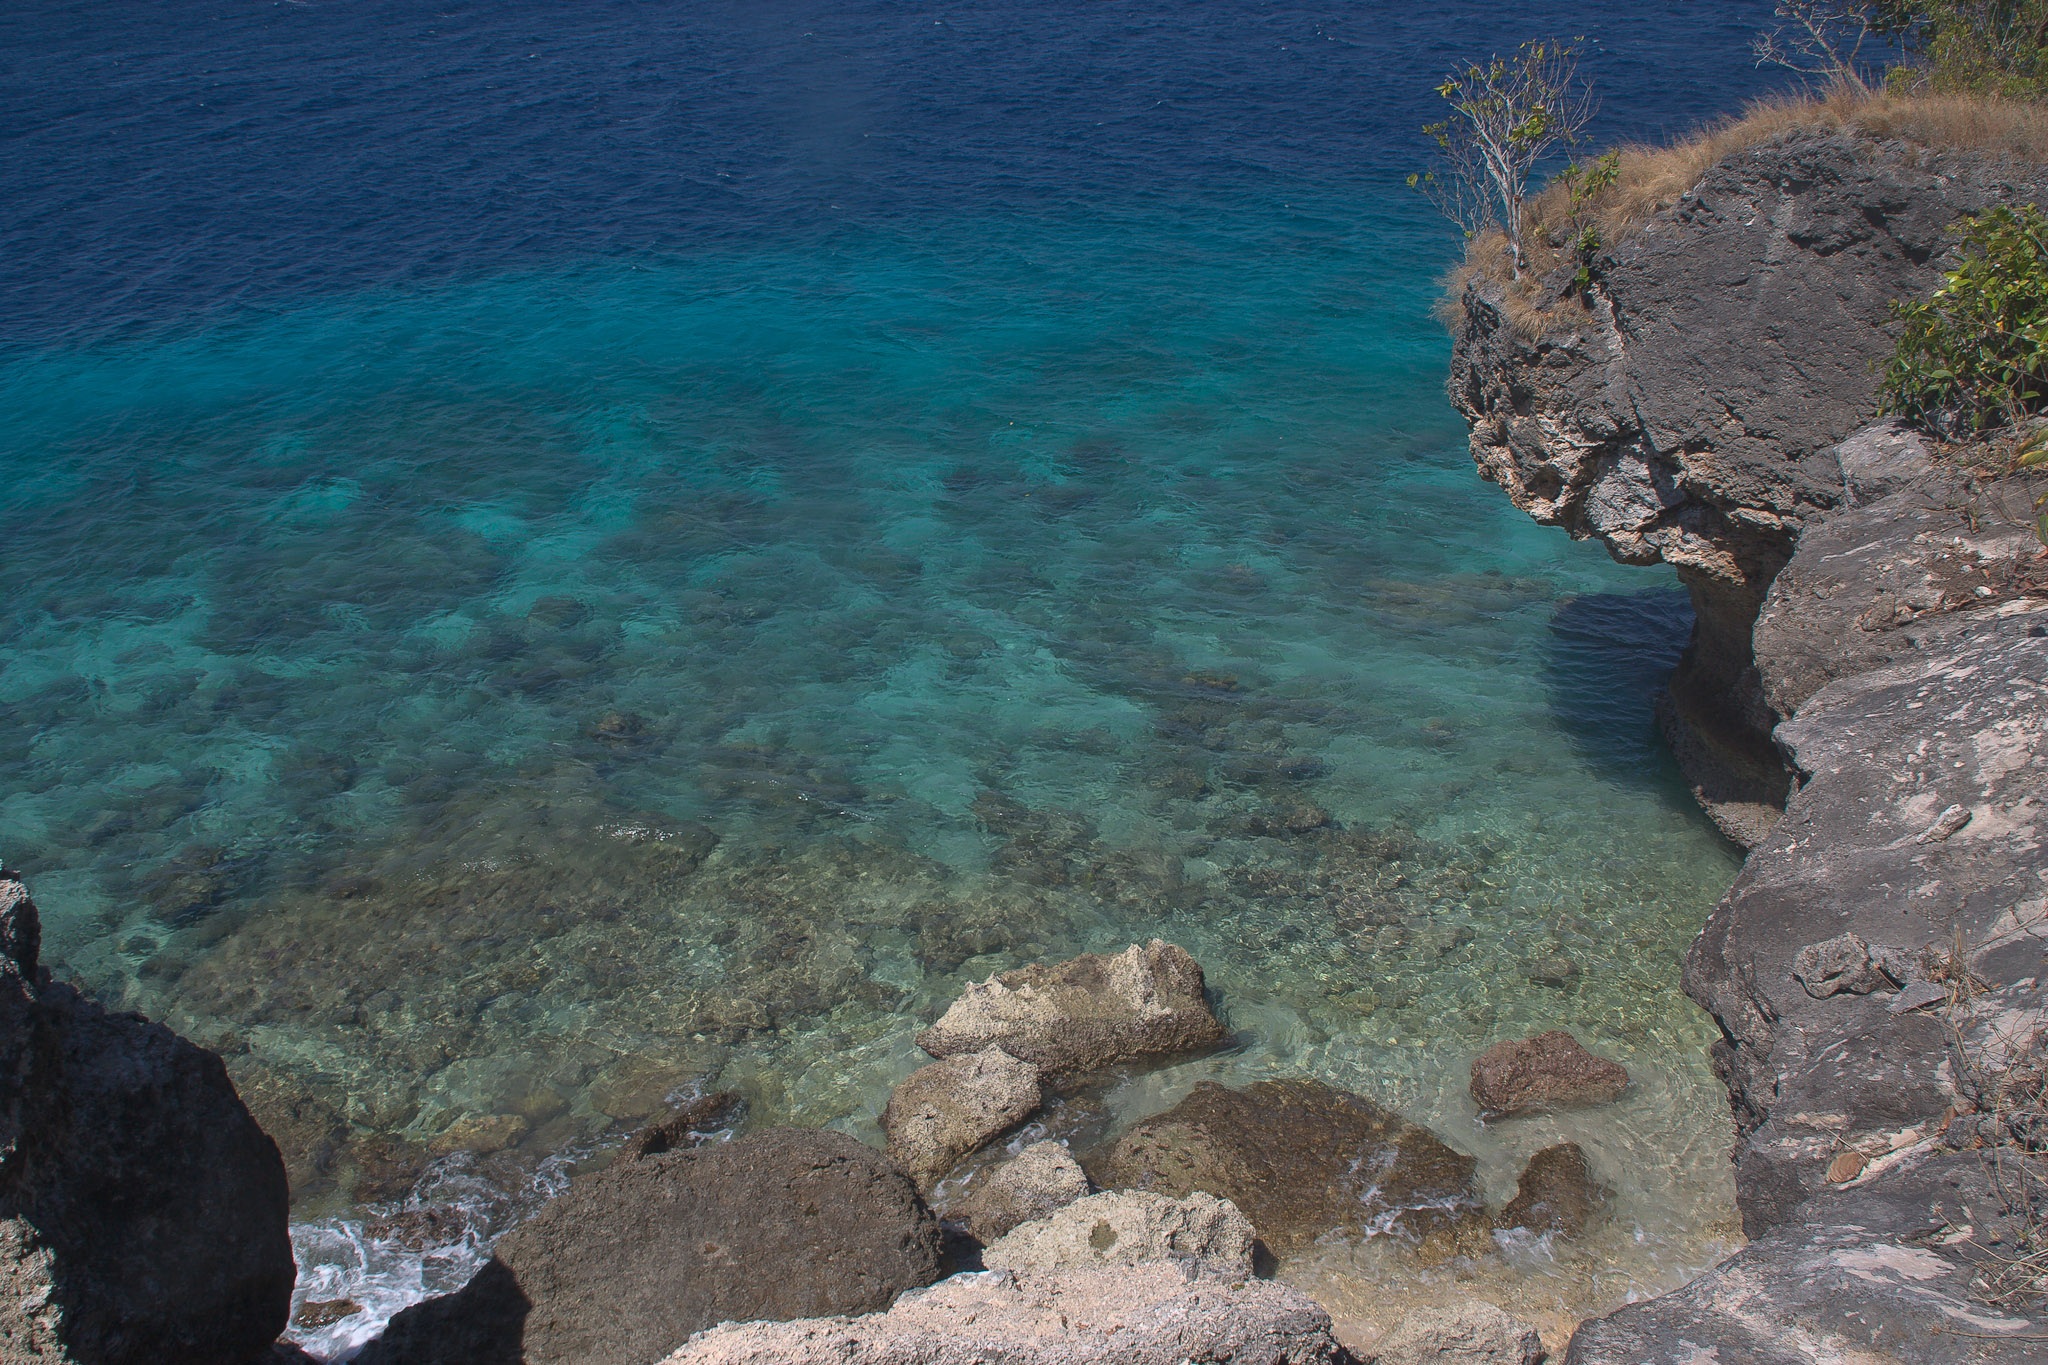
sea, coast, water, nature, rock, ocean, shore, cliff, underwater, cove, bay, island, blue, terrain, reef, exotic, waters, cape, islet, landform, by the sea, geographical feature